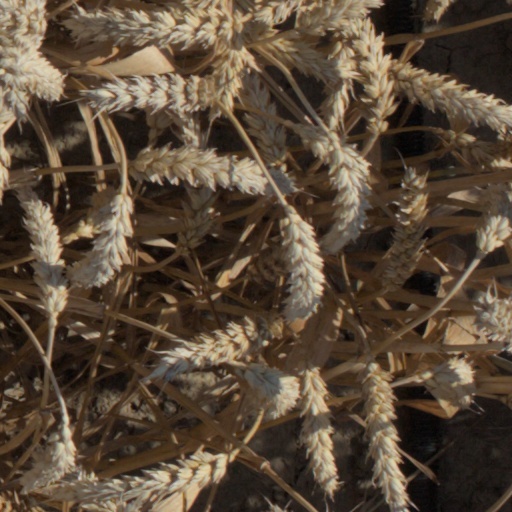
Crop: wheat